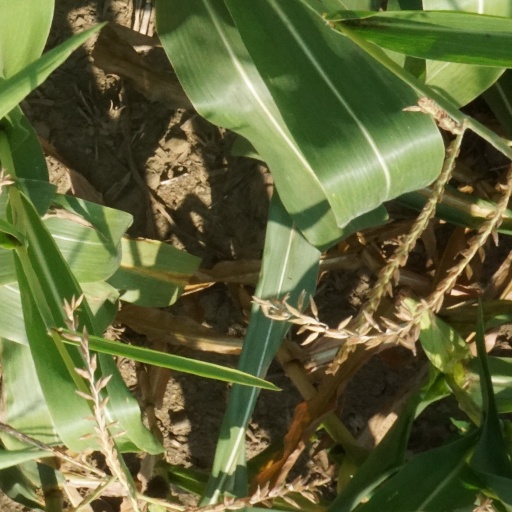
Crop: maize; corn